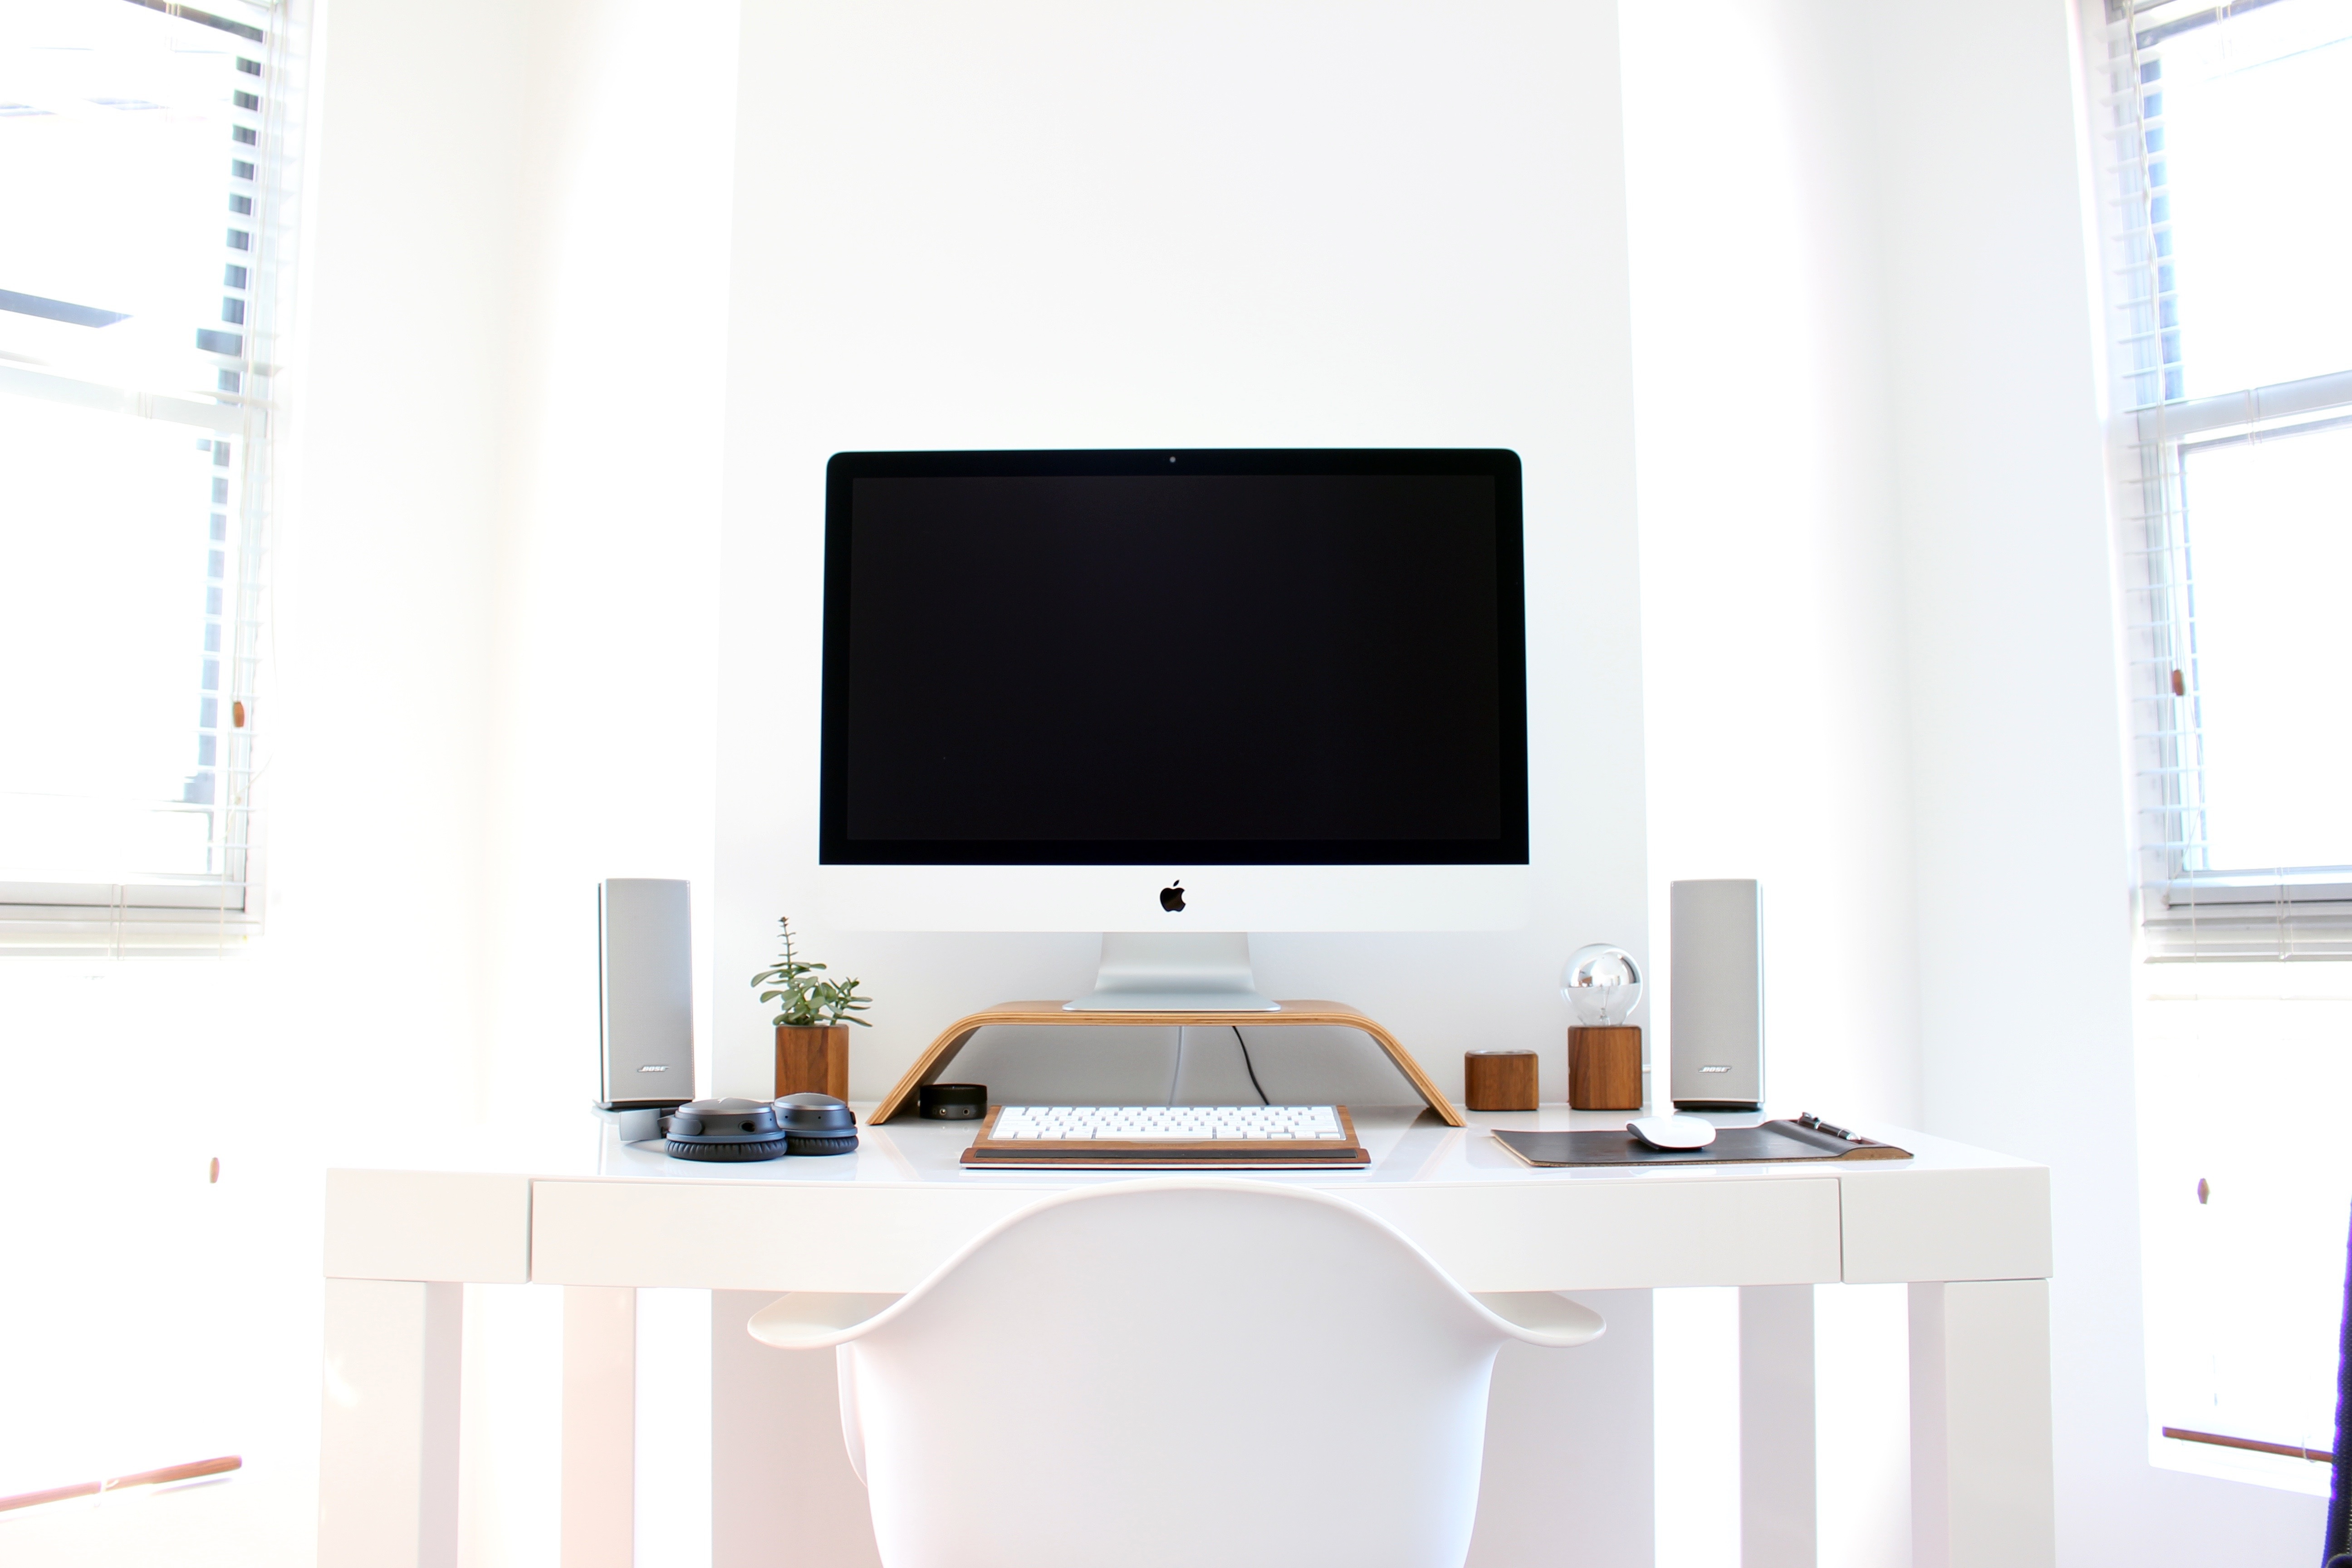
desk, computer, mac, white, office, shelf, living room, furniture, room, interior design, design